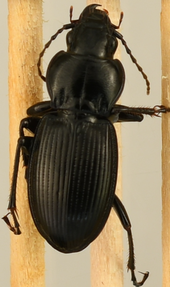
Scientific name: Cyclotrachelus torvus
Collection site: Northern Great Plains Research Laboratory Site (NOGP), plot NOGP_005